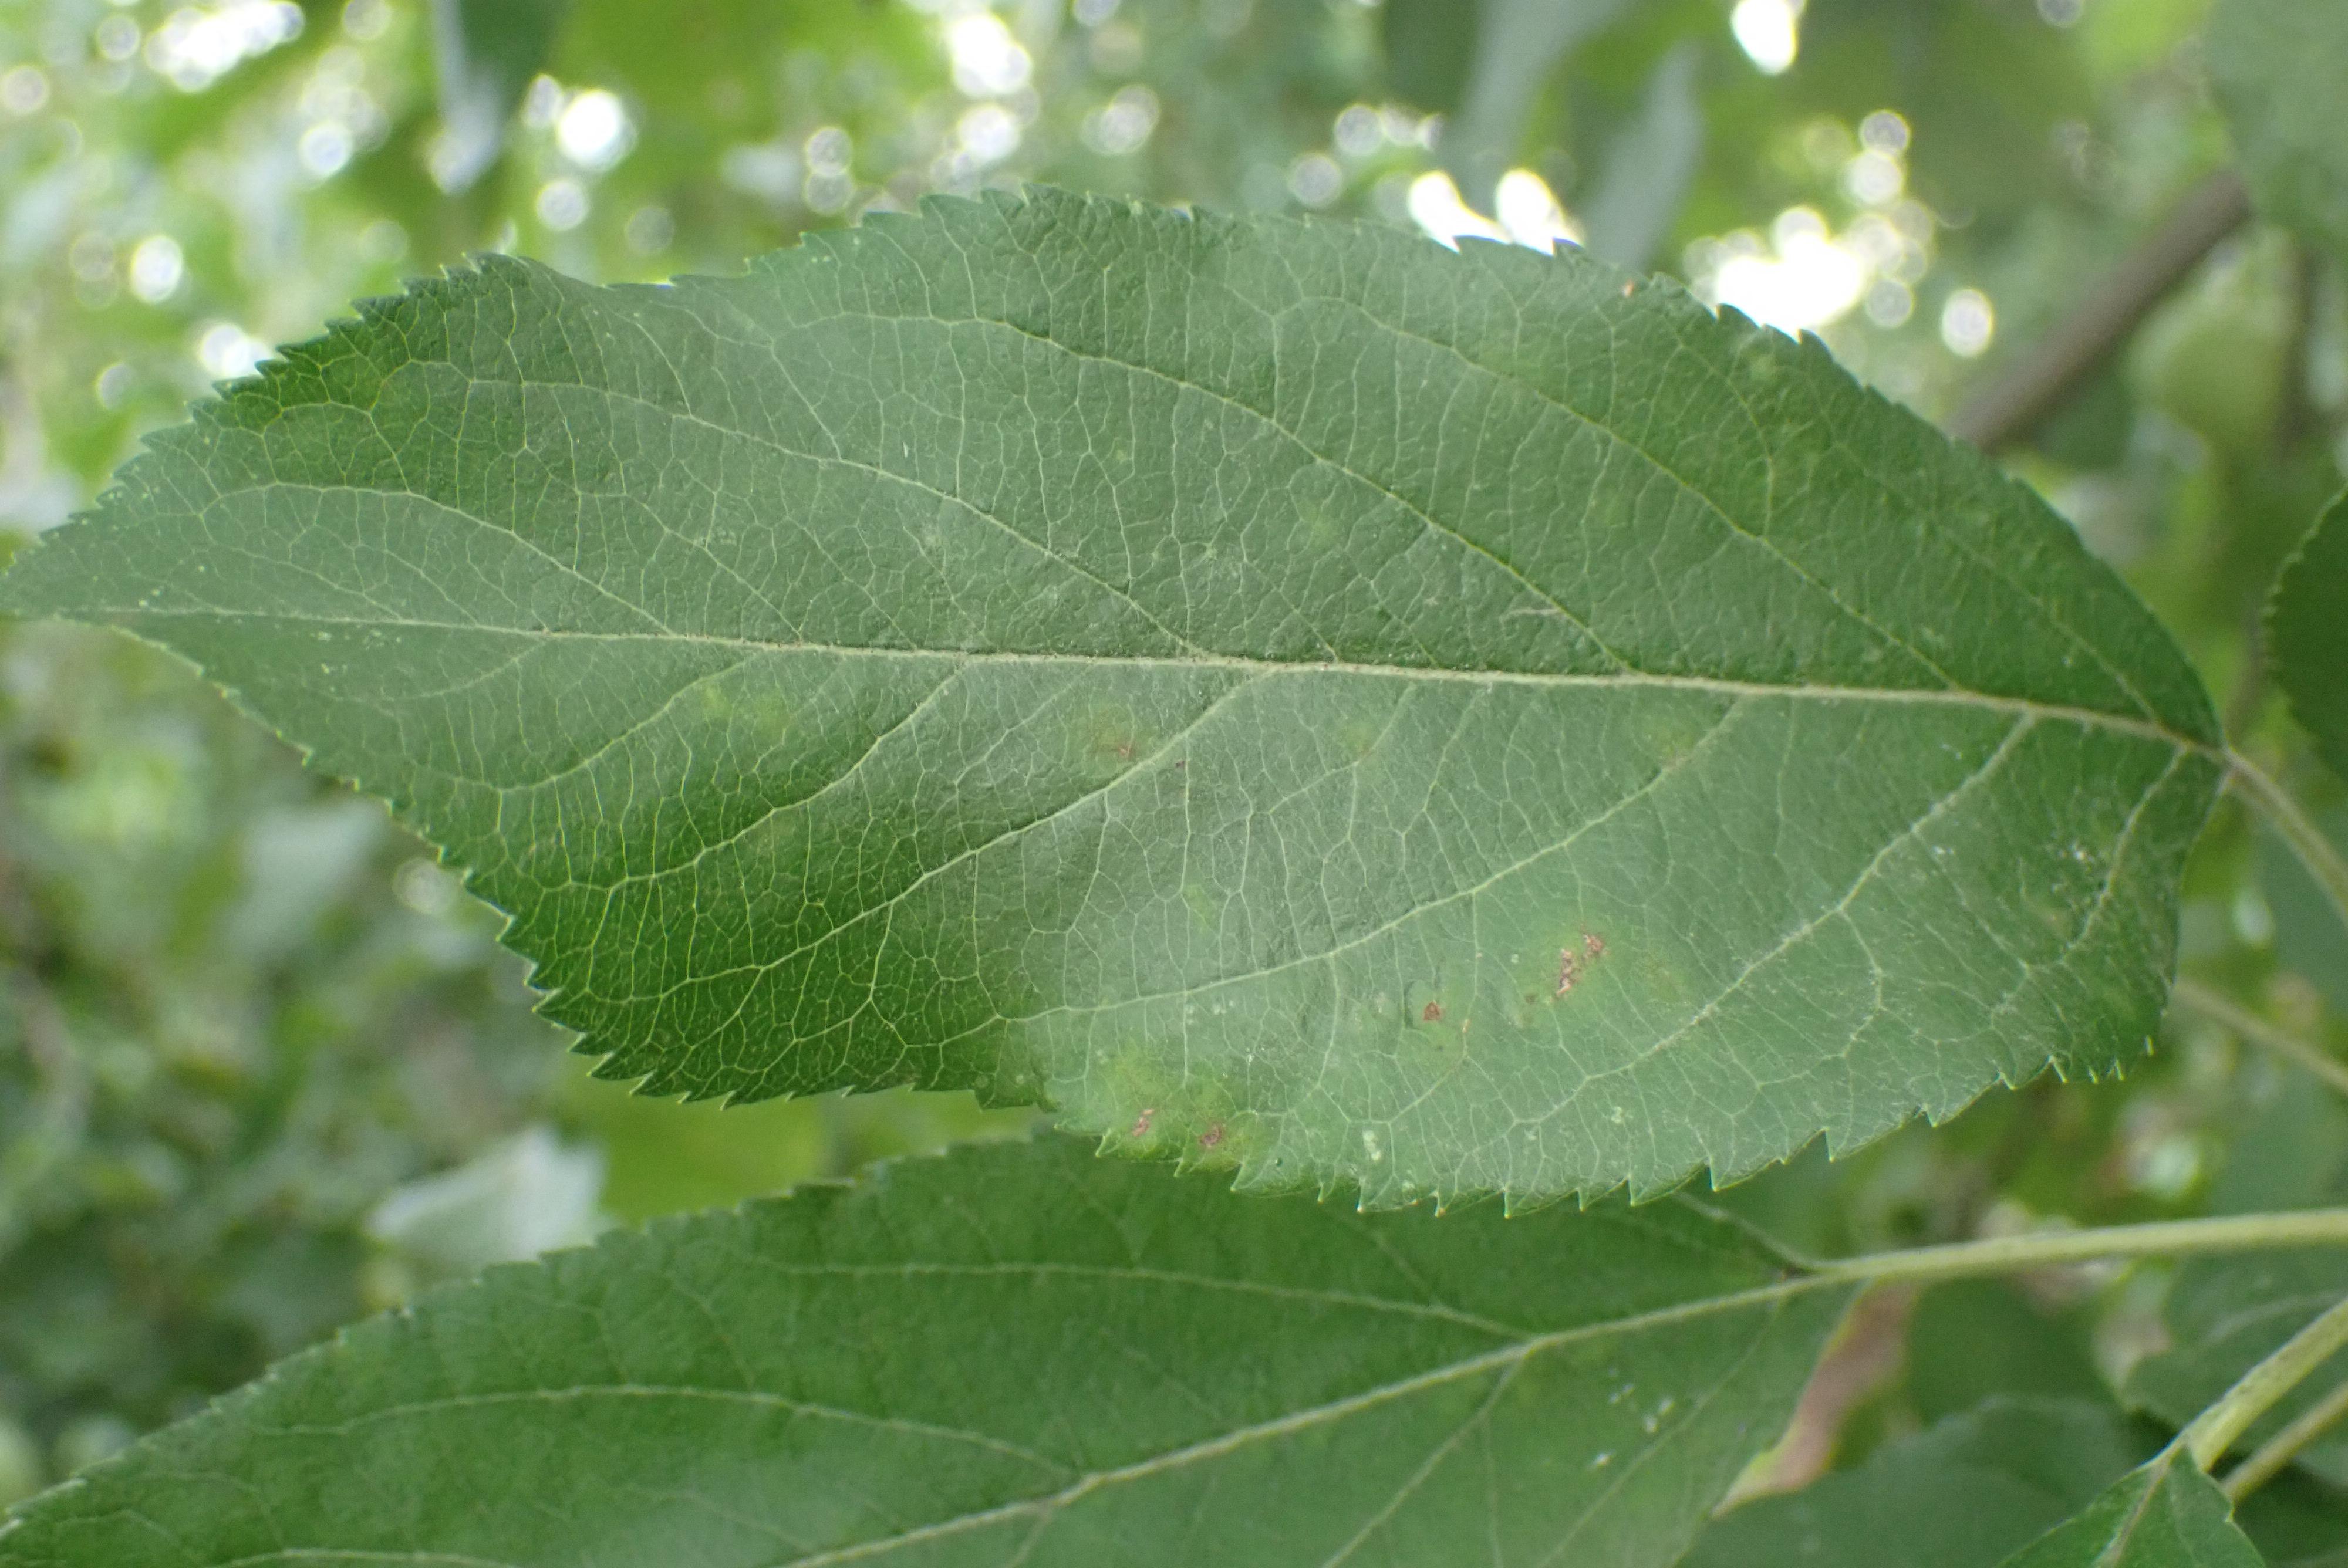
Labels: scab